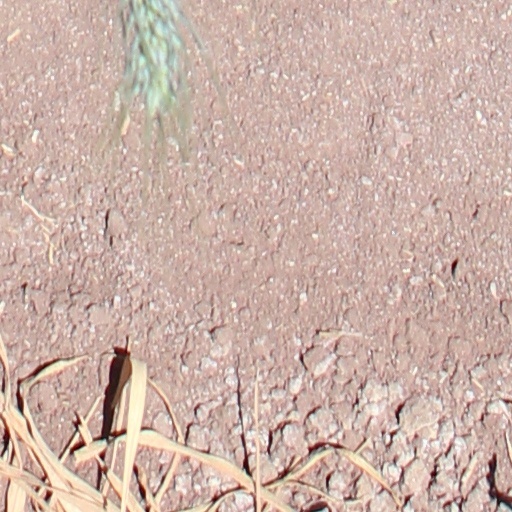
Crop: wheat